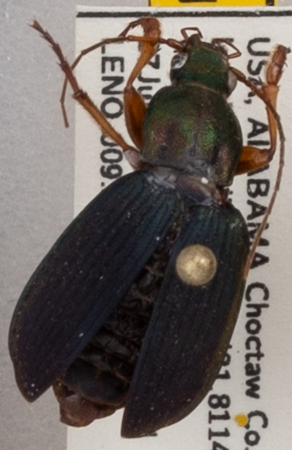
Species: Chlaenius aestivus
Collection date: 2022-07-27
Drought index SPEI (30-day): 0.71
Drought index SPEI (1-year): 0.54
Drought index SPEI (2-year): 2.09